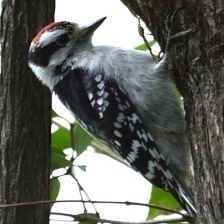
Species: DOWNY WOODPECKER
Scientific name: PICOIDES PUBESCENS